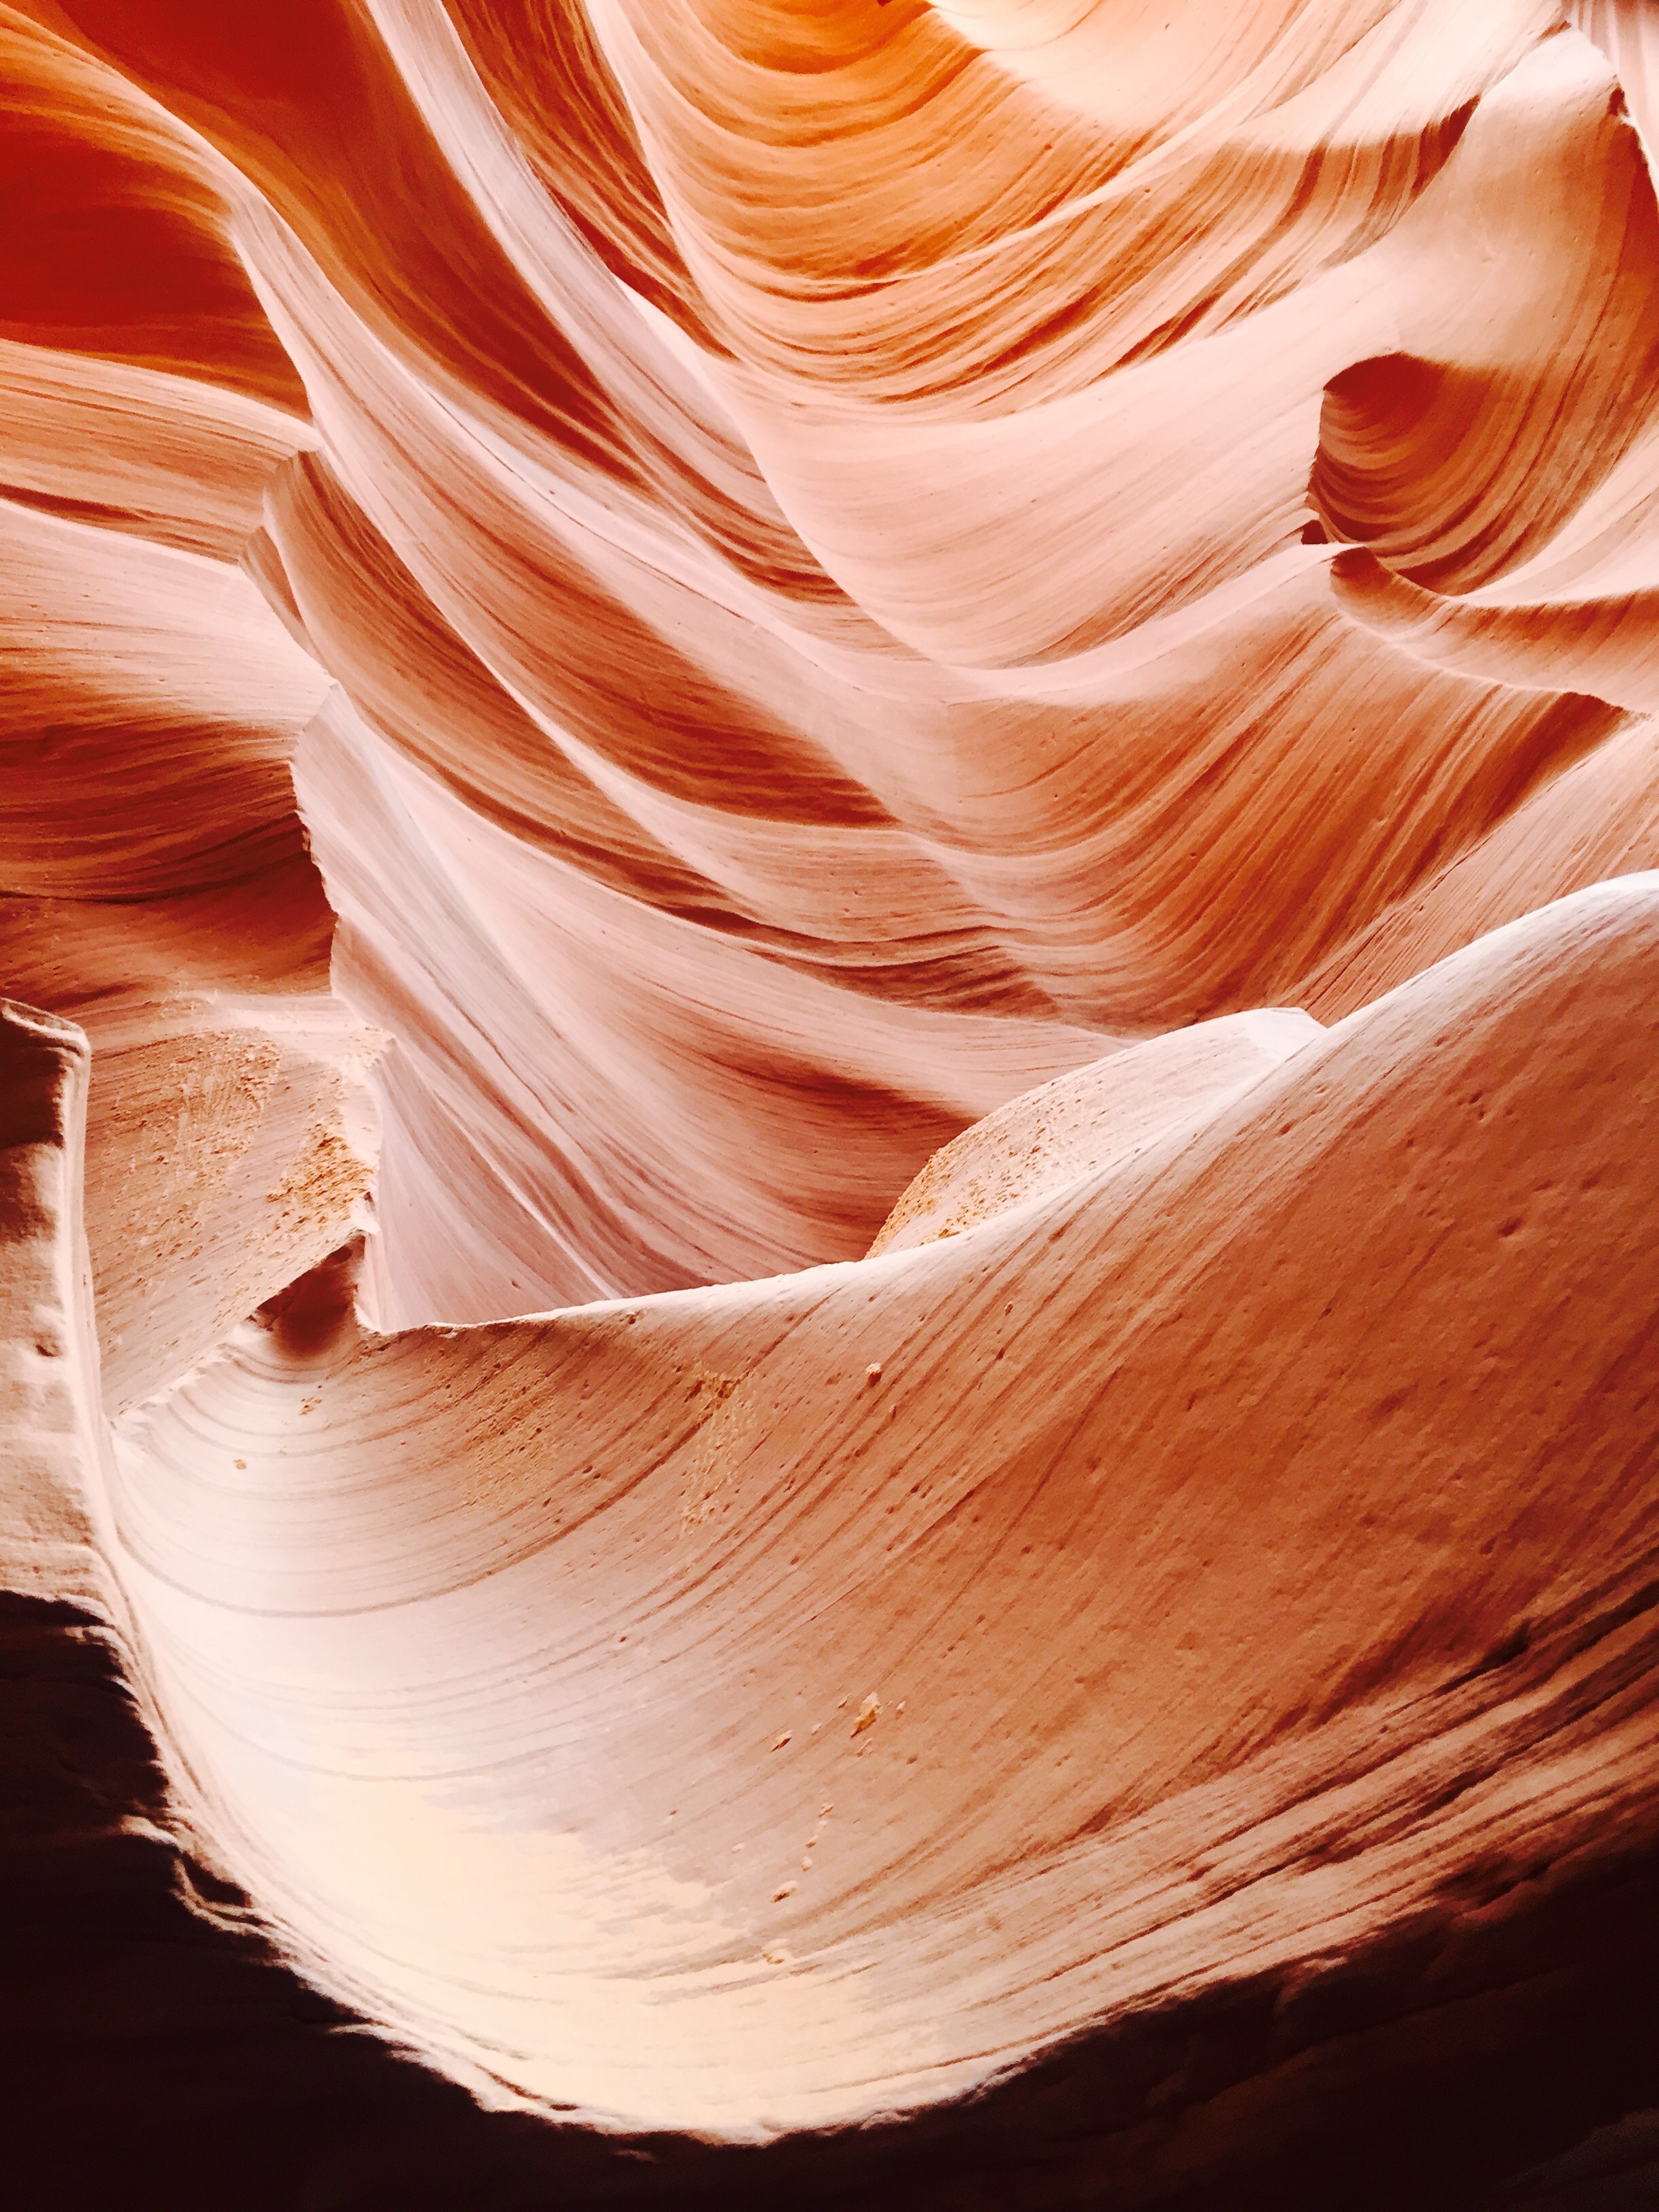
hand, light, plant, wood, photography, sunlight, leaf, flower, petal, sandstone, red, color, america, canyon, antelope canyon, close up, human body, rocks, shadows, eye, organ, navajo, macro photography